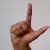
The image shows a hand gesture representing the letter 'L' in Indian Sign Language.